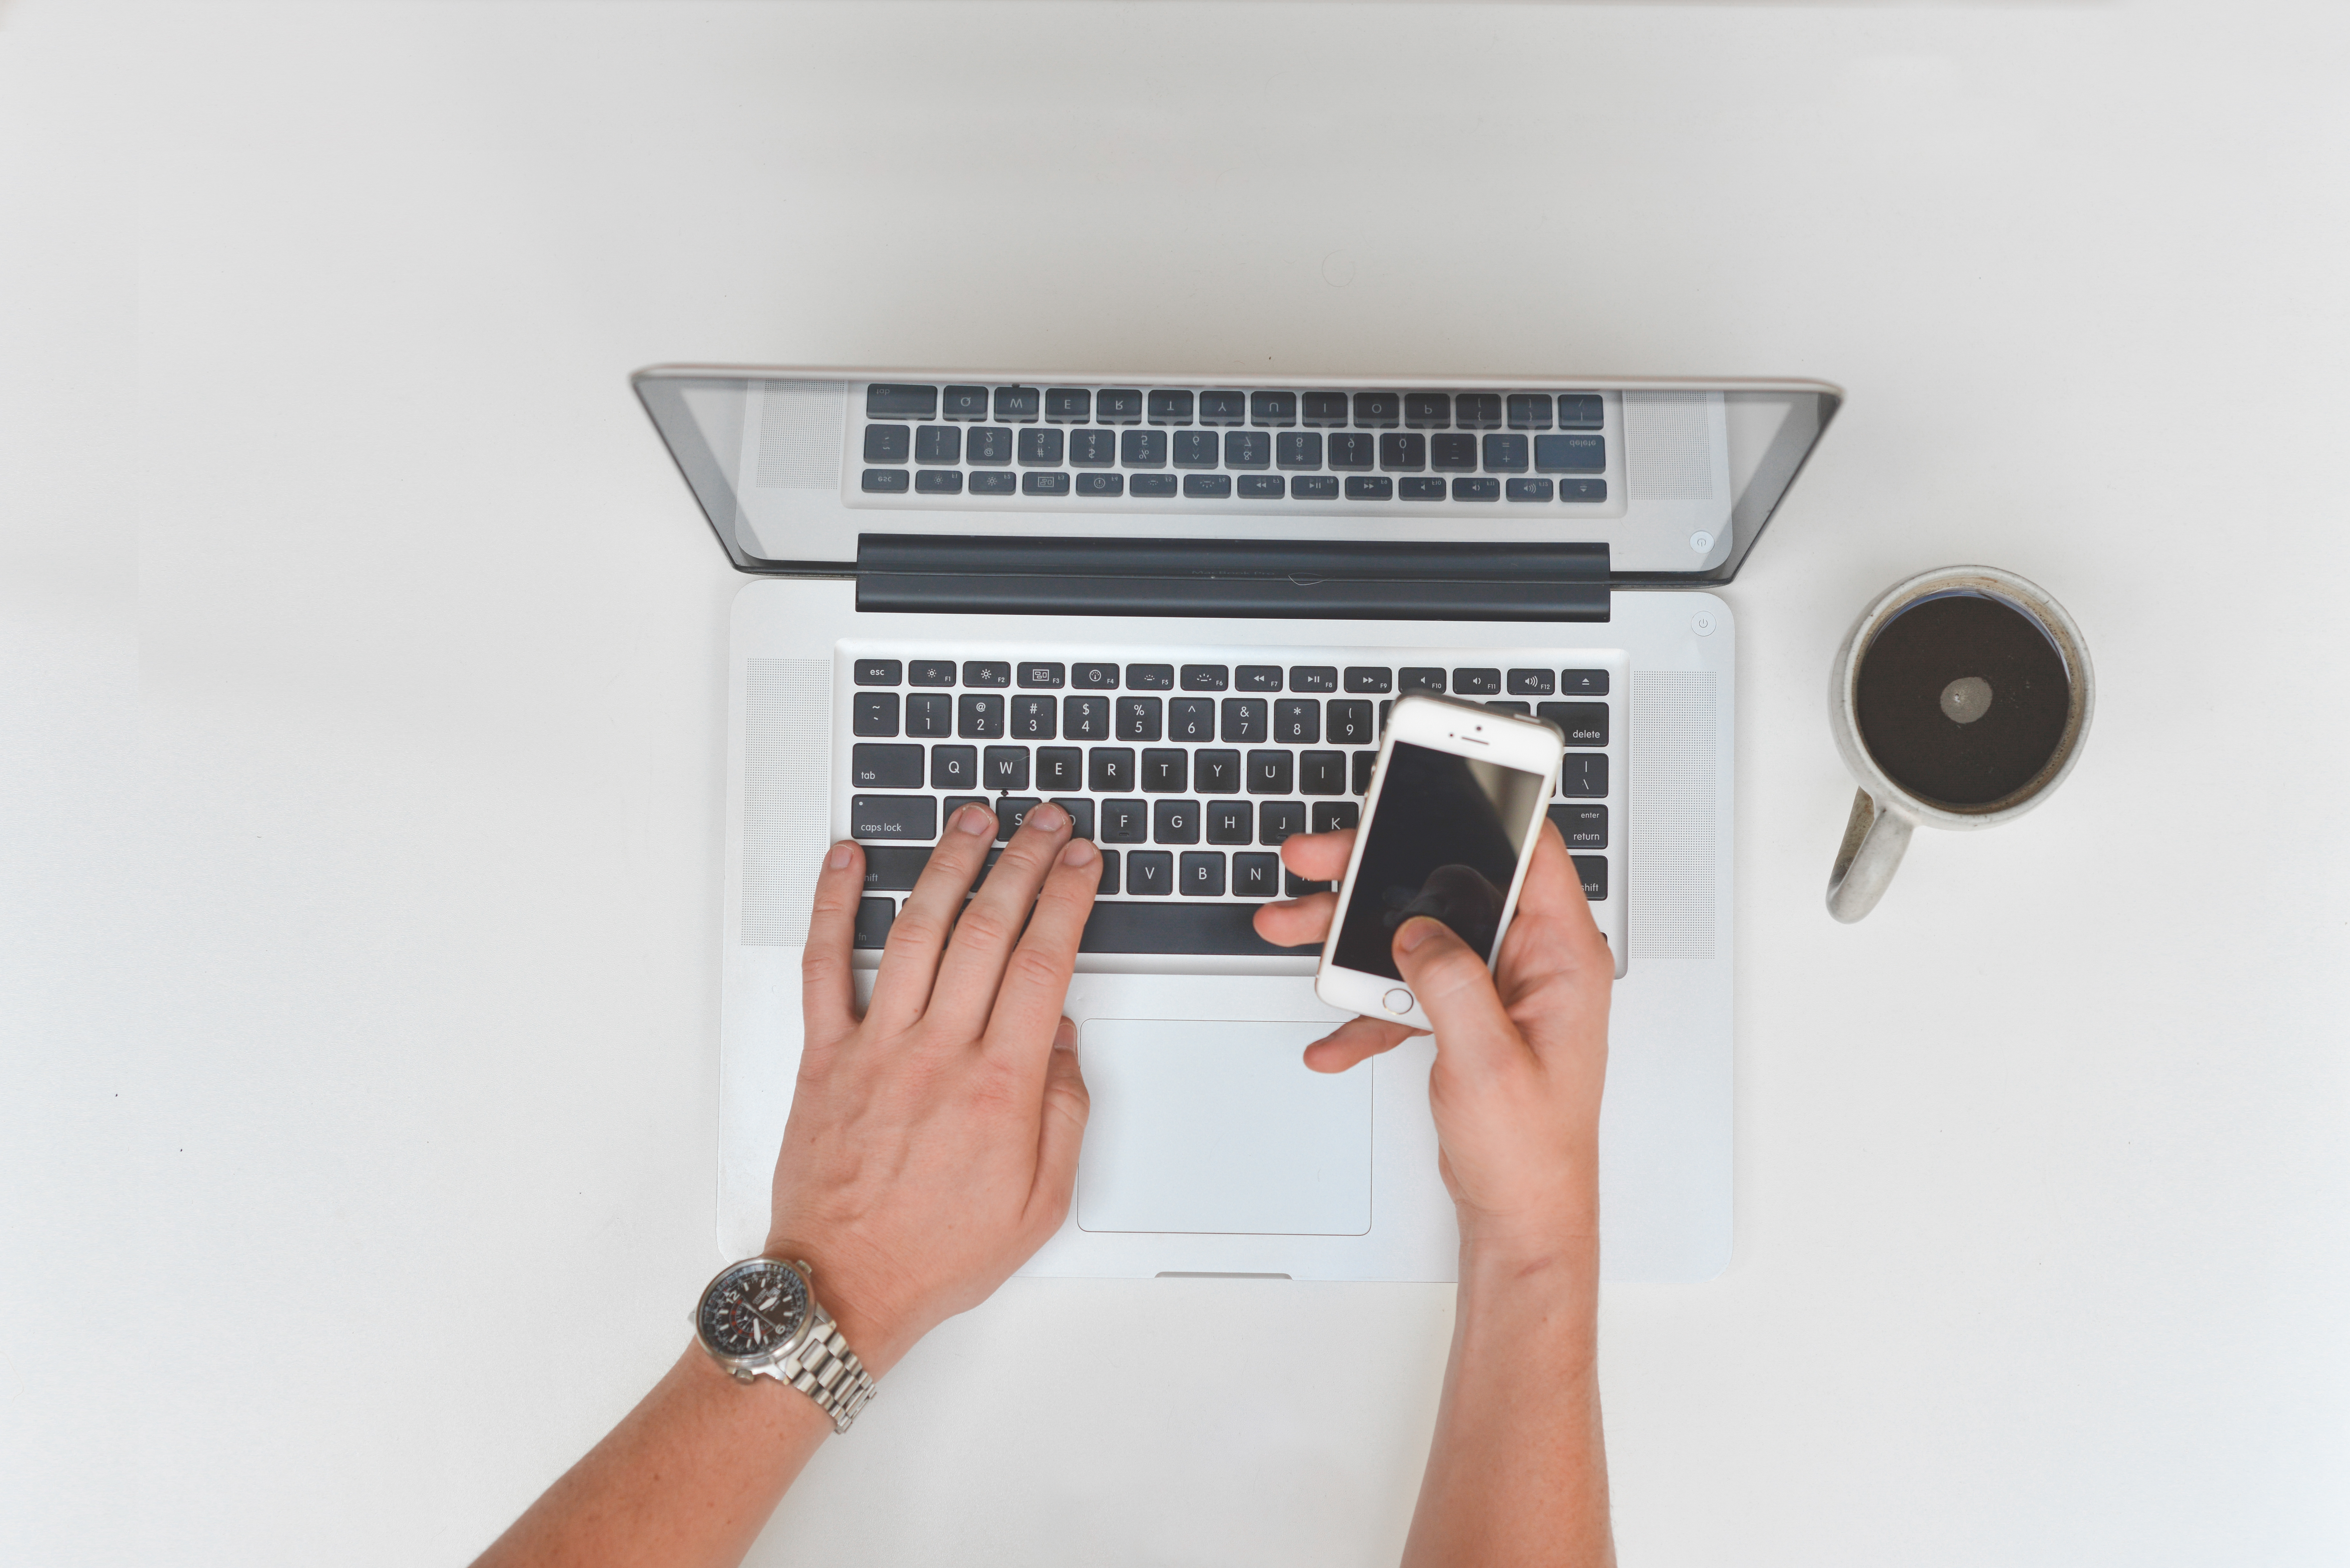
laptop, iphone, desk, computer, smartphone, writing, hand, apple, typing, man, working, person, coffee, keyboard, white, cup, touch, finger, writer, mug, brand, product, macbook pro, design, wristwatch, hands, minimalist, minimalism, pov, minimal, touchscreen, simple, devices, minimalistic